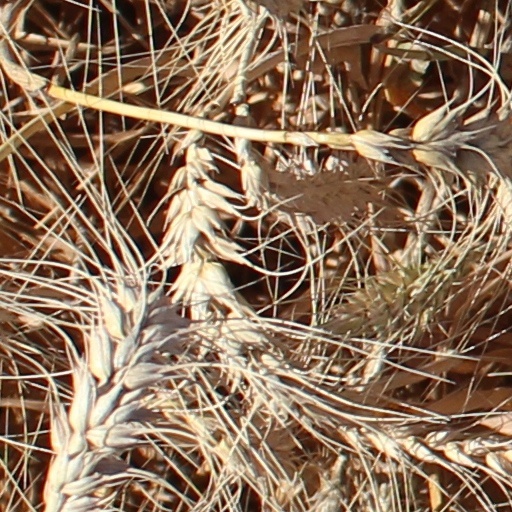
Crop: wheat